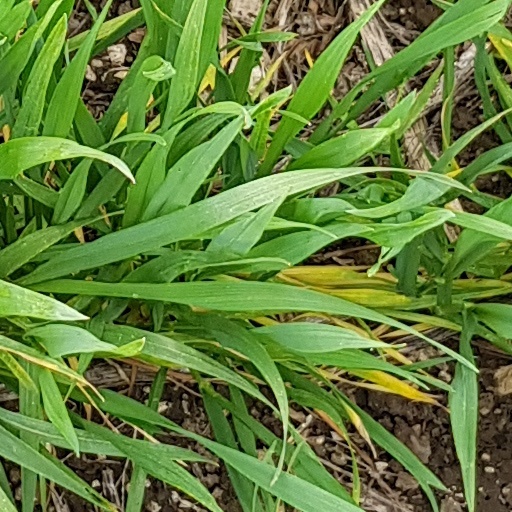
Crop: wheat